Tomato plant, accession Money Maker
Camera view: vertical (180 deg); turntable rotation: 90 degrees
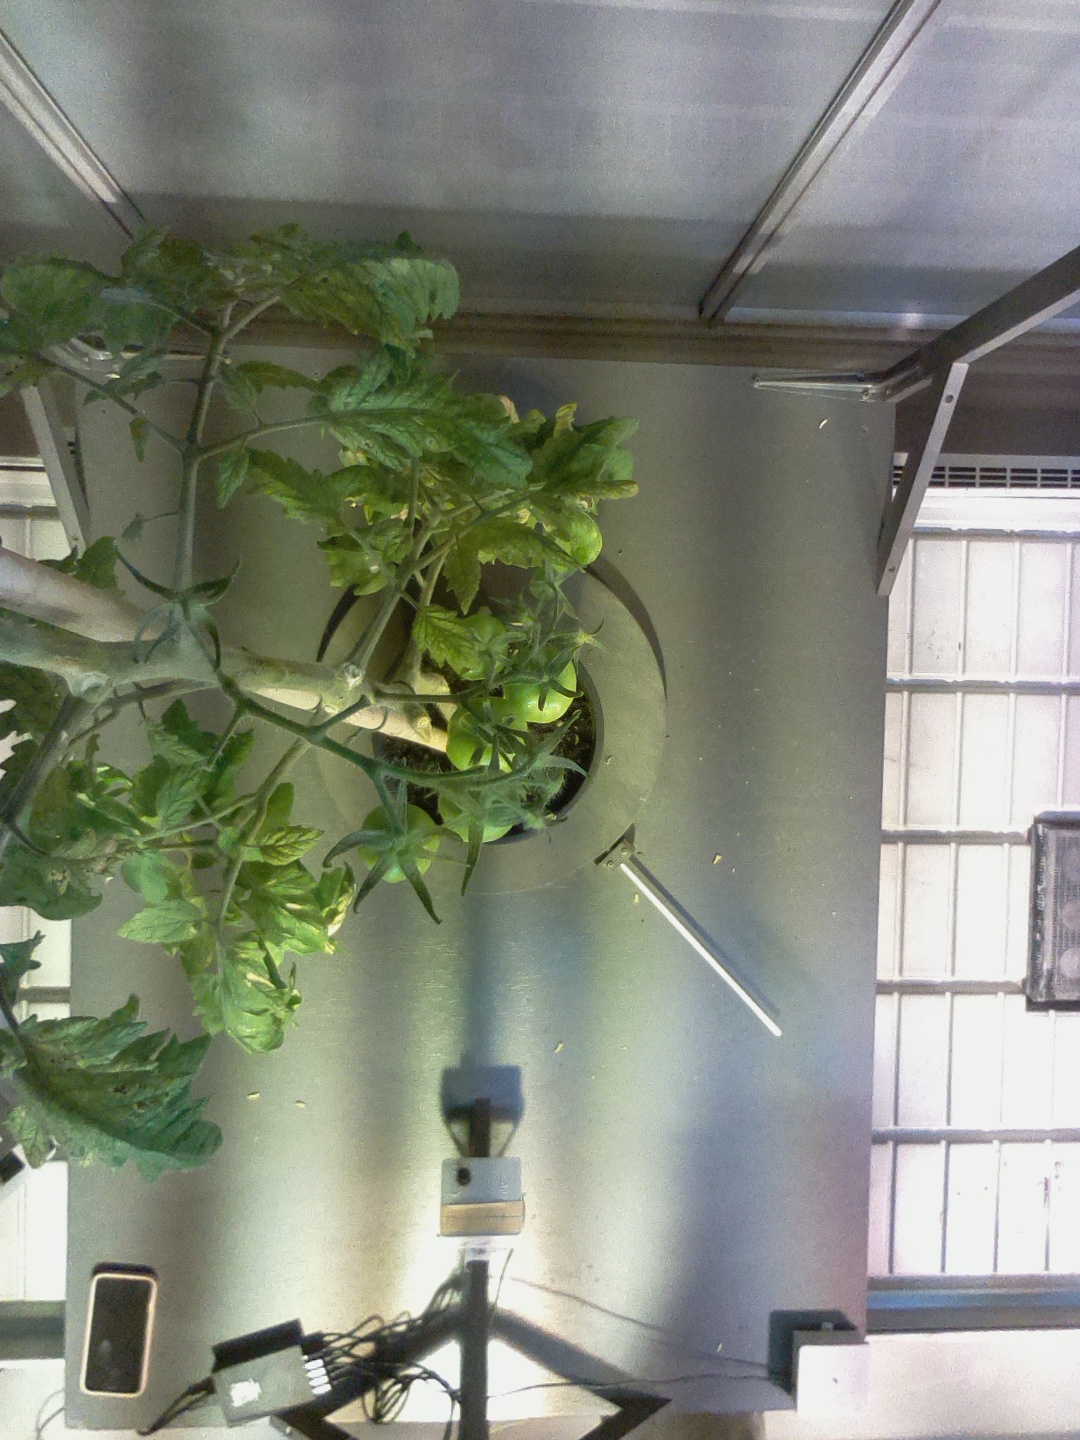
BBCH growth stage 78: 80% -90% of final fruit size